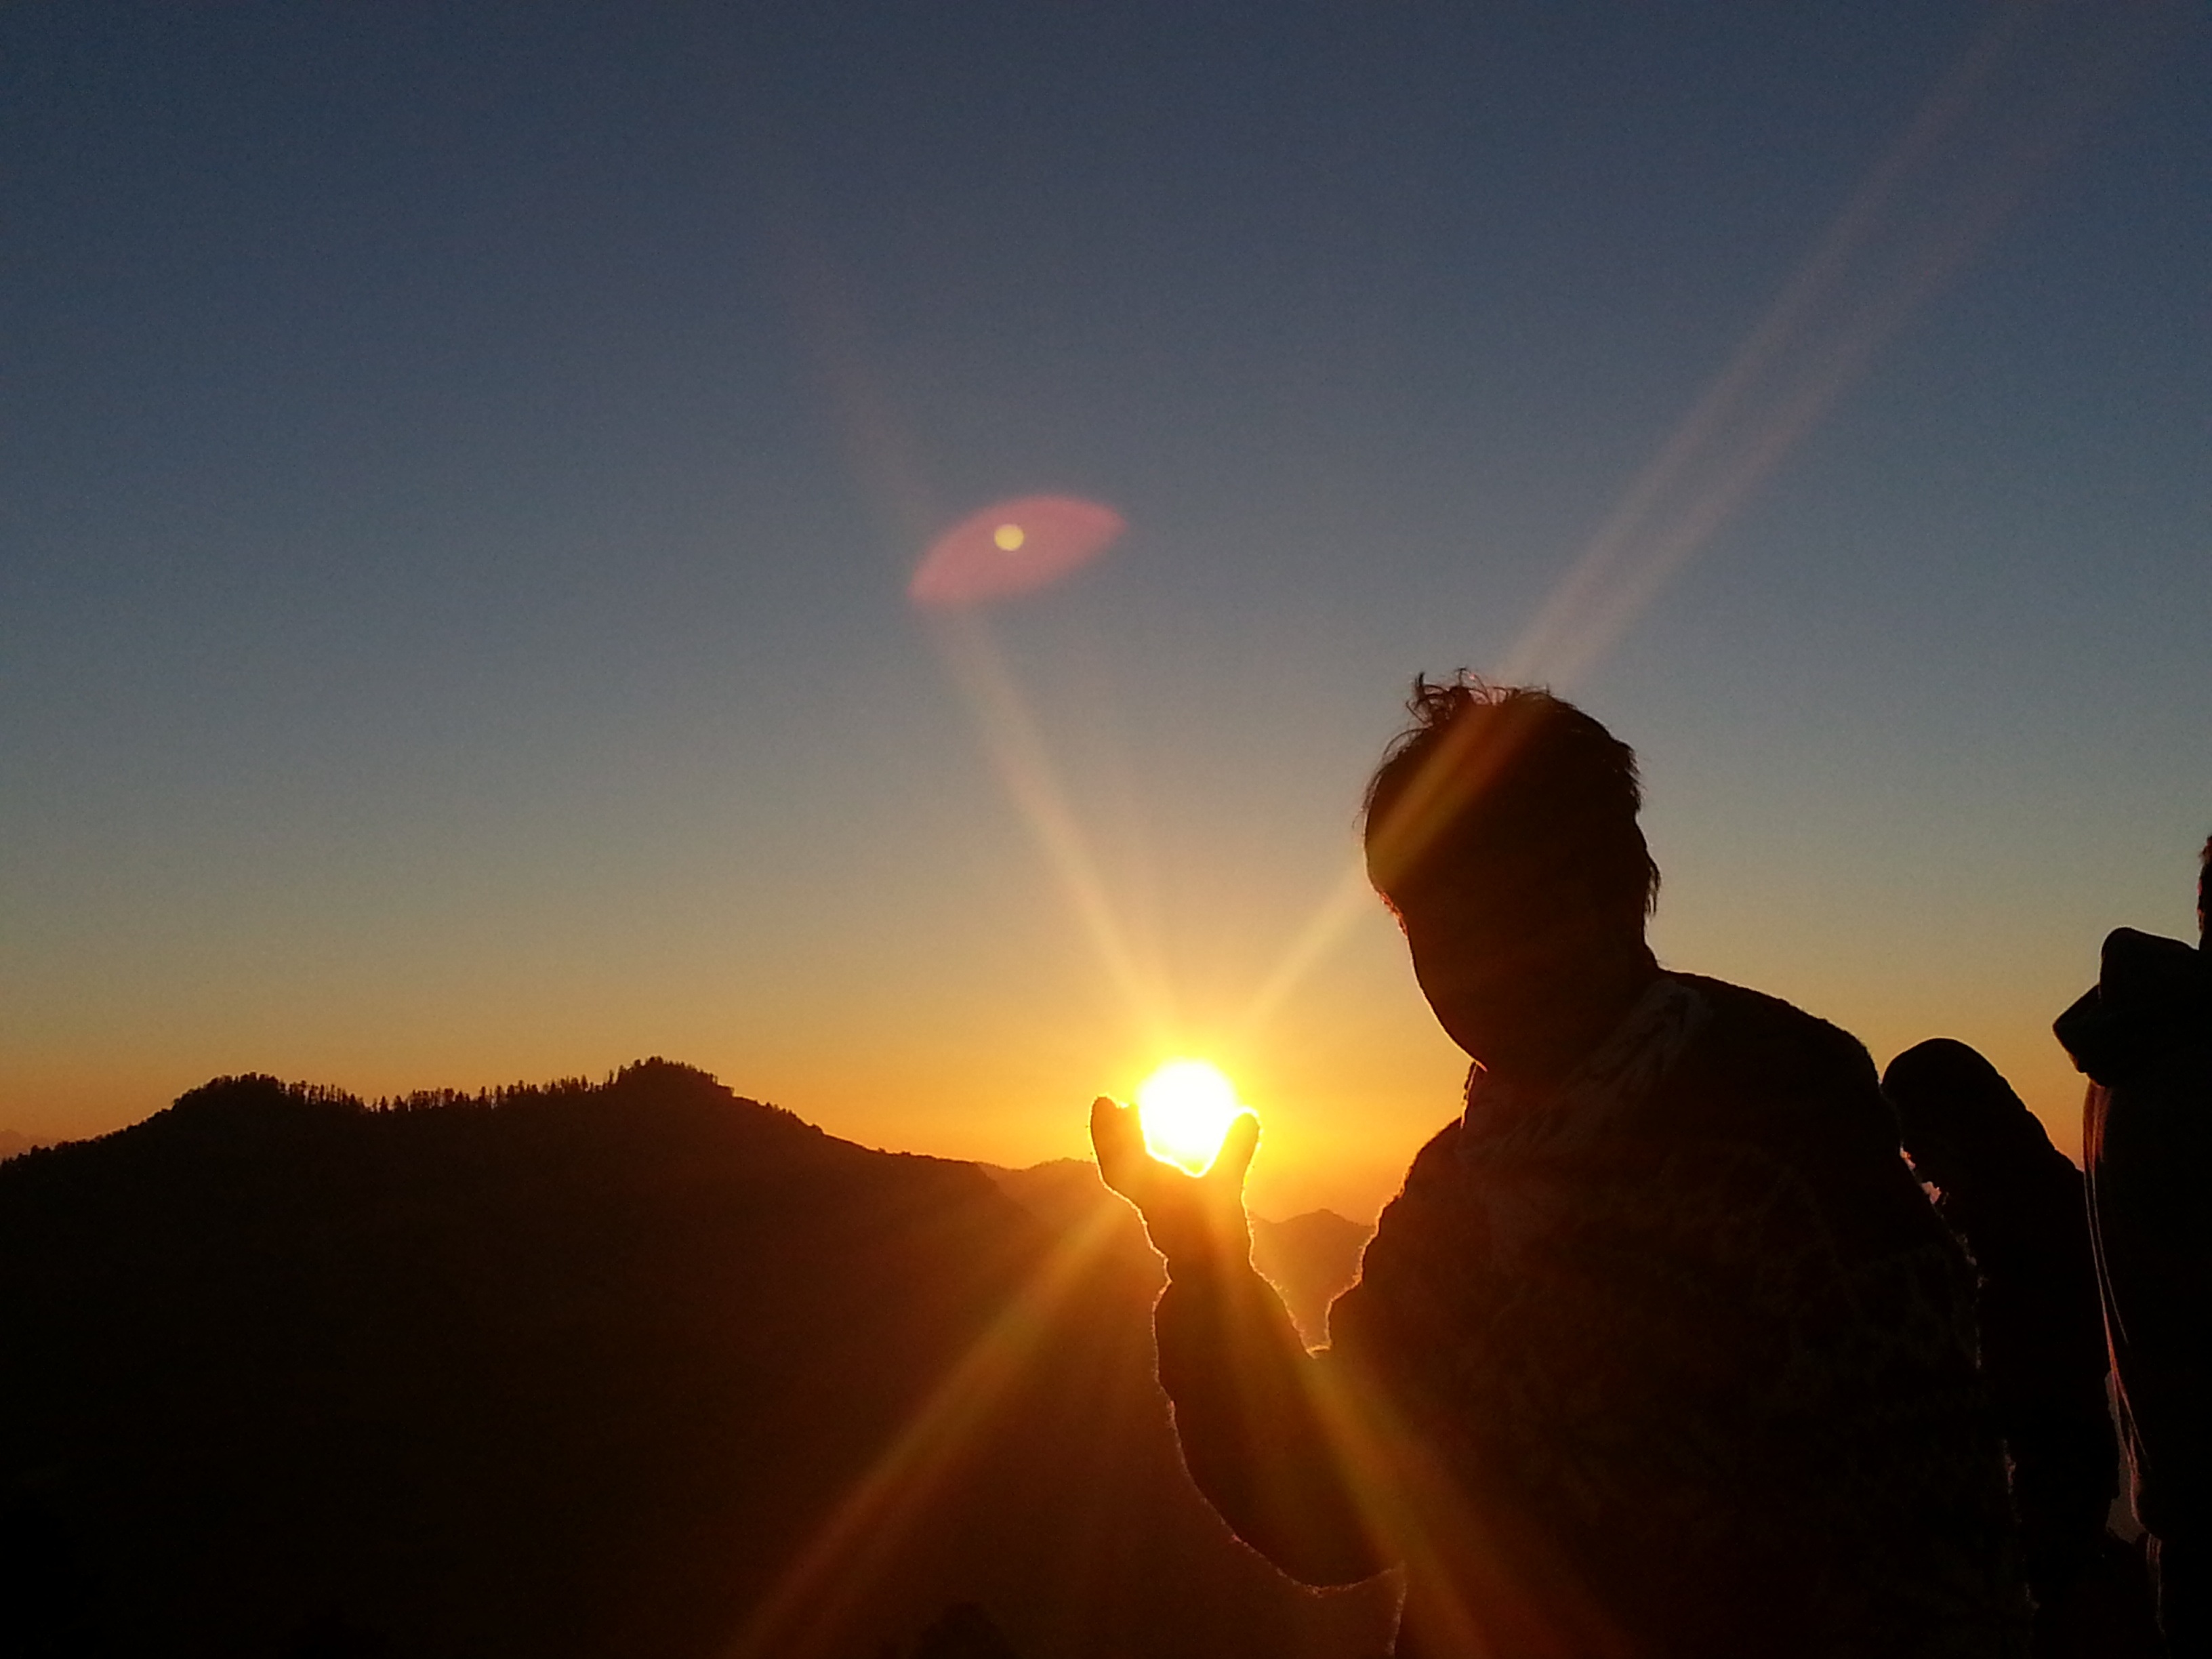
man, horizon, person, mountain, light, cloud, sky, sun, sunrise, sunset, sunlight, morning, hill, dawn, atmosphere, dusk, evening, lighting, nepal, amazing, sunbeam, astronomical object, atmospheric phenomenon, atmosphere of earth, grab the sun, hold the sun, poonhill